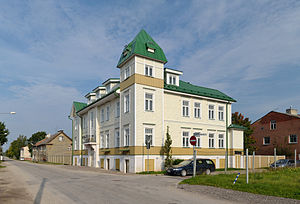
Træhuse
Træhus fra Tartu, Estland
Ved træhuse forstår man normalt huse, hvor den bærende vægkonstruktion overvejende består af træ.